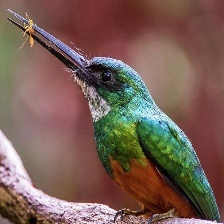
Species: GREAT JACAMAR
Scientific name: JACAMEROPS AUREUS